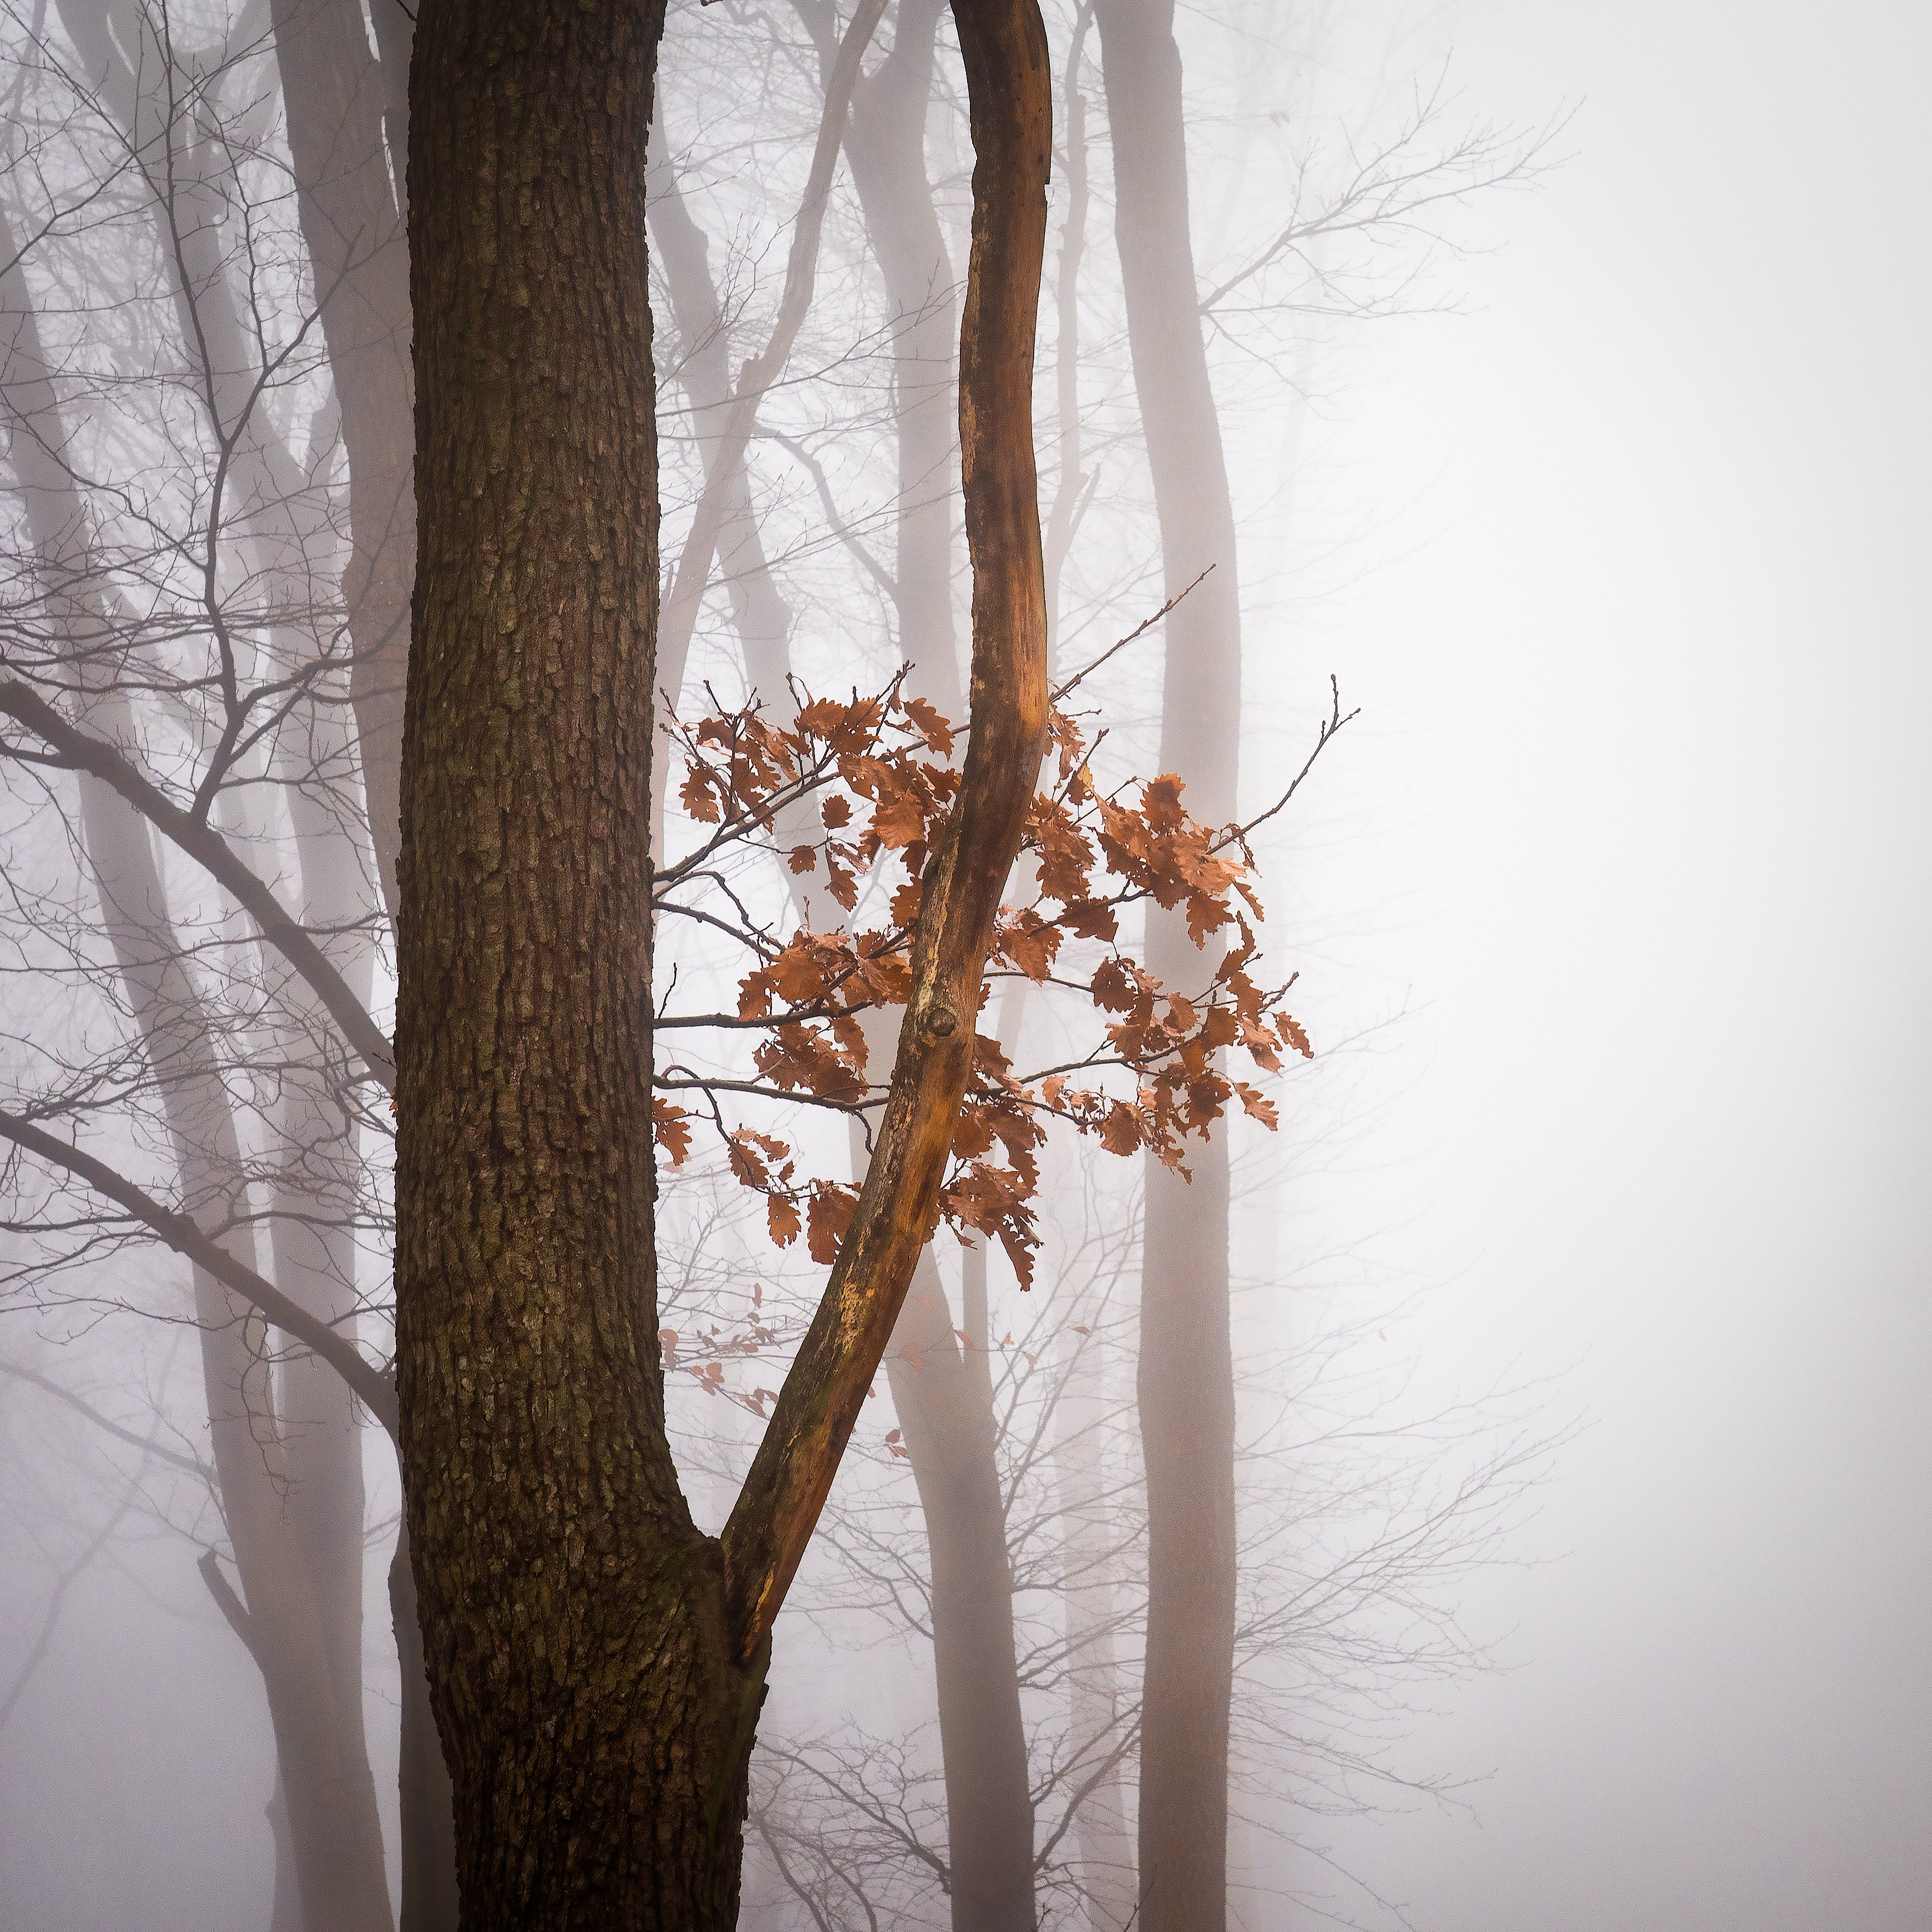
tree, branch, snow, winter, plant, wood, fog, sunlight, leaf, flower, trunk, spring, autumn, flora, season, twig, austria, vienna, misty, personality, atmospheric phenomenon, plant stem, woody plant